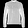
Label: Shirt